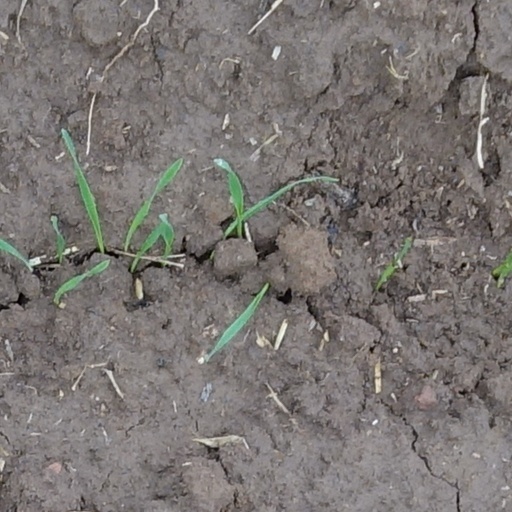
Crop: wheat